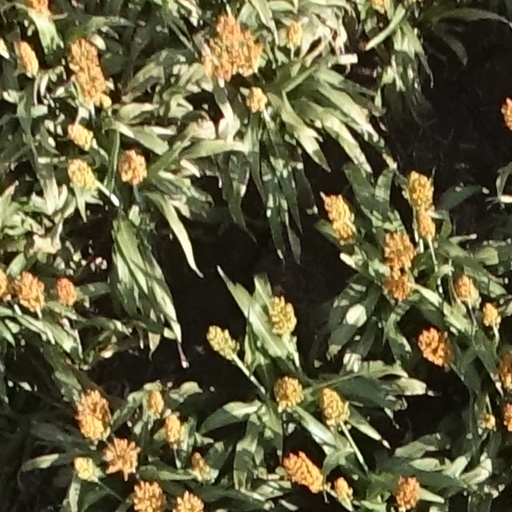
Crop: sorghum